Kwahu

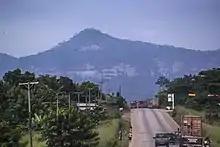

The term Kwahu also refers to the variant of Akan language spoken in this region by approximately 1,000,000 native speakers. Except for a few variations in stress, pronunciation, and syntax, there are no markers in the dialect of Akan spoken by the Kwahu versus their Ashanti or Akyem neighbours. Choice of words and names are pronounced closer to Akuapem Twi as in 1-Mukaase (Kitchen), 2-Afua (a girl's given day name for Friday), 3-Mankani (Cocoyam), etc., but not with the Akuapem tonation or accent. These three examples can quickly indicate the speaker's origin or source influence: Ashanti speakers would say Gyaade, Afia and Menkei for 1-3 above.